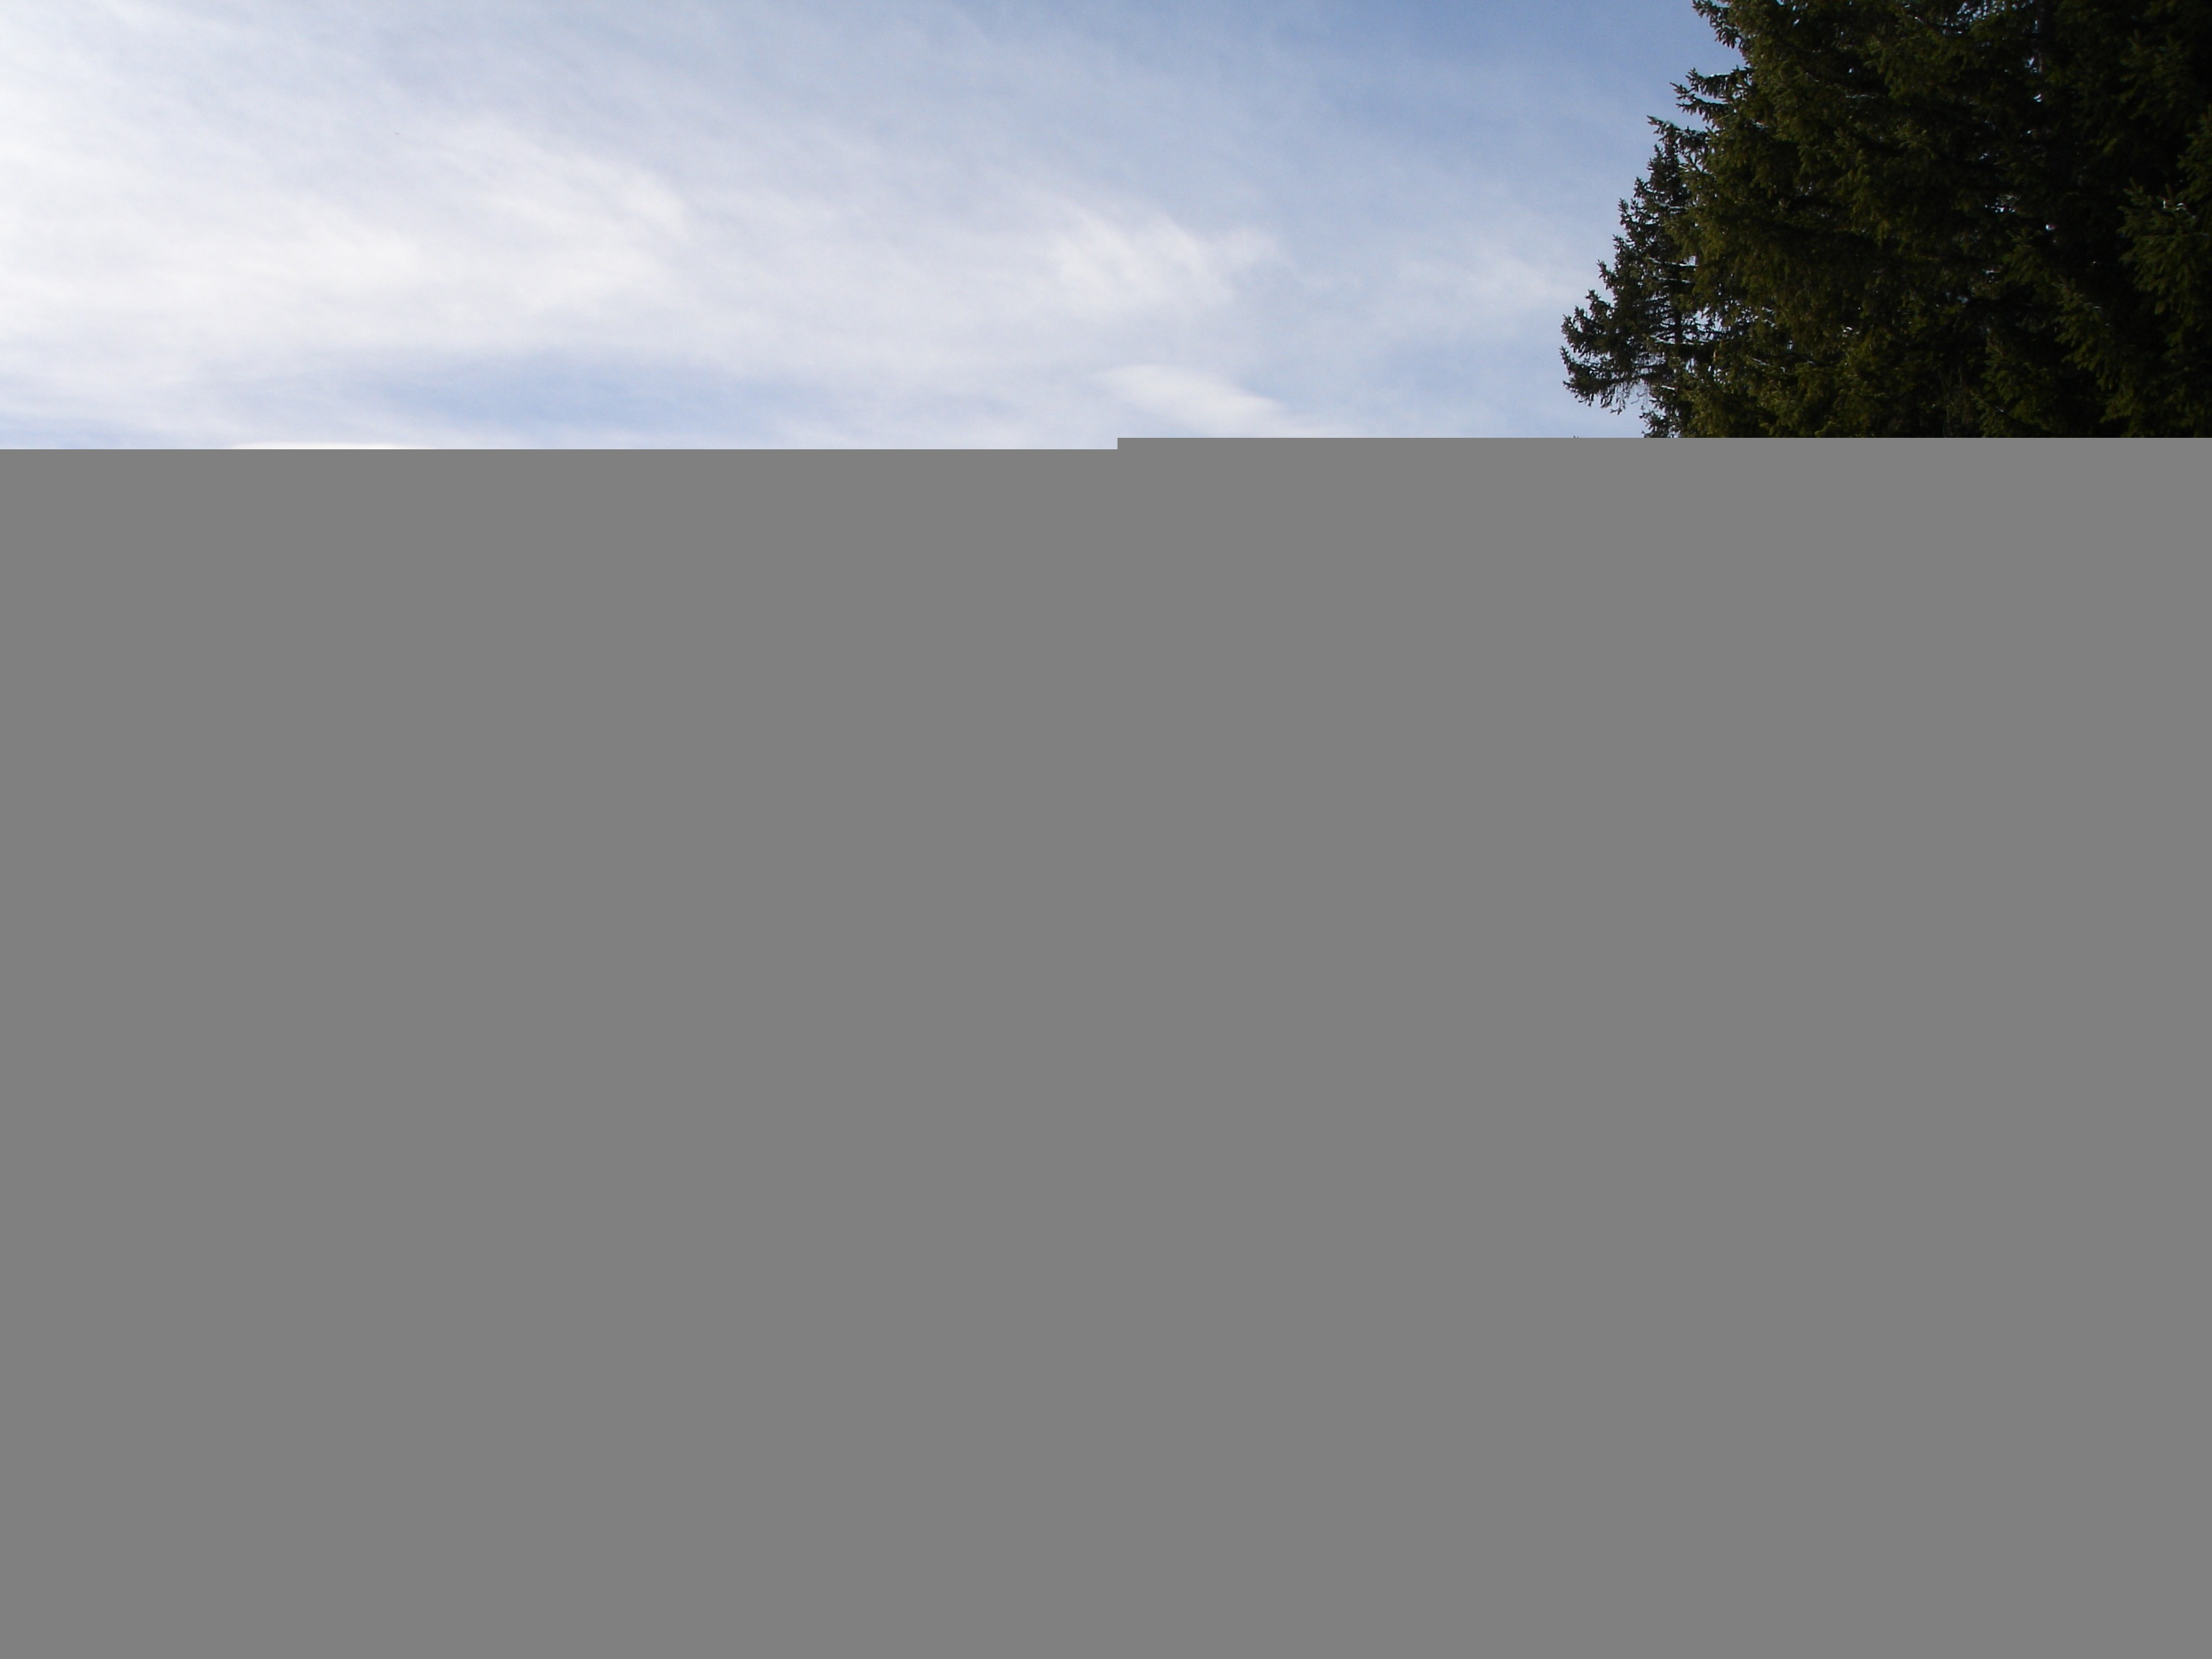
horizon, winter, woman, sport, line, soil, plain, ecosystem, winter sports, backcountry skiiing, natural environment, allgau, skitouren predecessor, gunzesrieder valley, hoellritzereck, diolkos